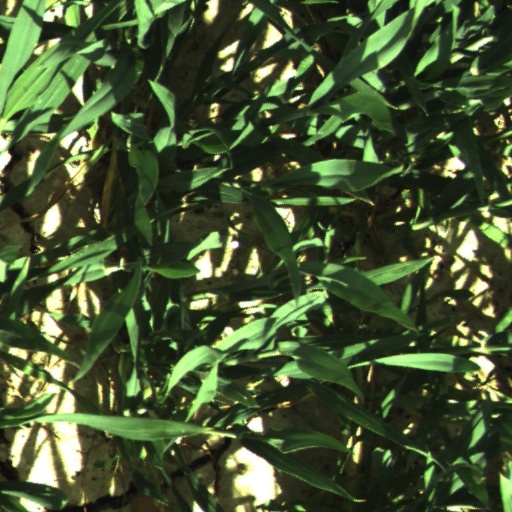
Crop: wheat